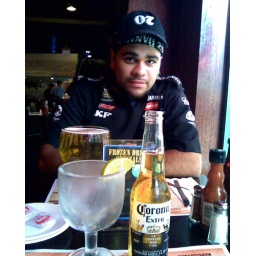
Nascar week 08 in NY with home boy